Julius H. Taylor

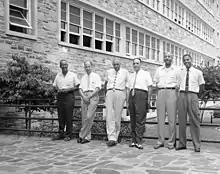
Taylor, left, at Morgan State University, in the 1960s

In 1949, he joined the faculty at Morgan State College (now Morgan State University) in Baltimore, Maryland. Morgan State and West Virginia State are both historically Black universities. Taylor was recruited to Morgan State by then-university president Dr. Martin David Jenkins, who sought to establish a physics department at the university. In 1954, after years of building the physics program, Taylor became the university physics department's first chairman and earned tenure as a professor. Over his career, he guided many students in earning their PhDs in physics, and helped to establish dual-degree programs in engineering in partnerships with engineering schools at New York University, Cornell University and the Rochester Institute of Technology.